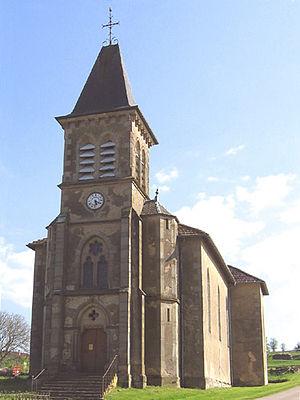
Eglise Saint-Michel
Bainville-aux-Saules est une commune française située dans le département des Vosges, en région Grand Est.